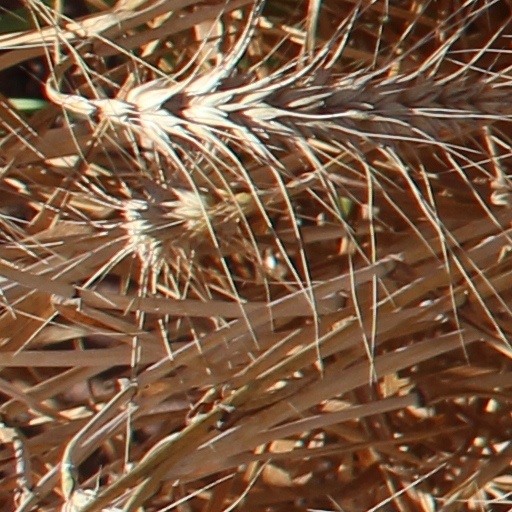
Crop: wheat